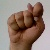
The image shows a hand gesture representing the letter 'T' in Indian Sign Language.